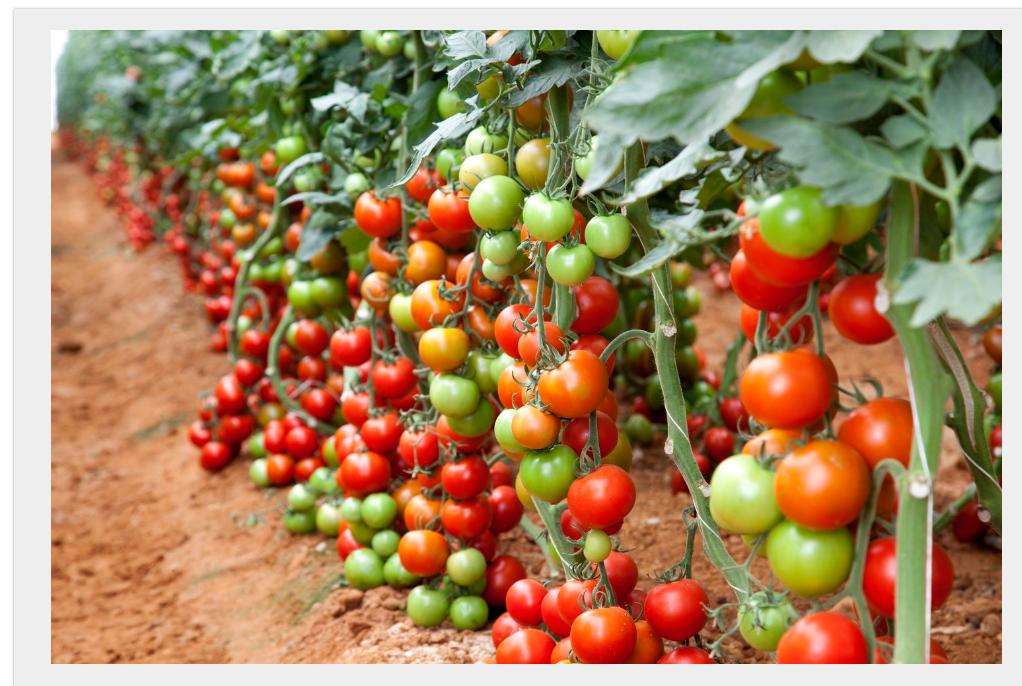
Shamba la nyanya linaonyesha matunda yaliyoiva na mabichi kwa pamoja, likionyesha ustawi mzuri wa zao hilo, tayari kwa kuvunwa na kuuzwa sokoni.